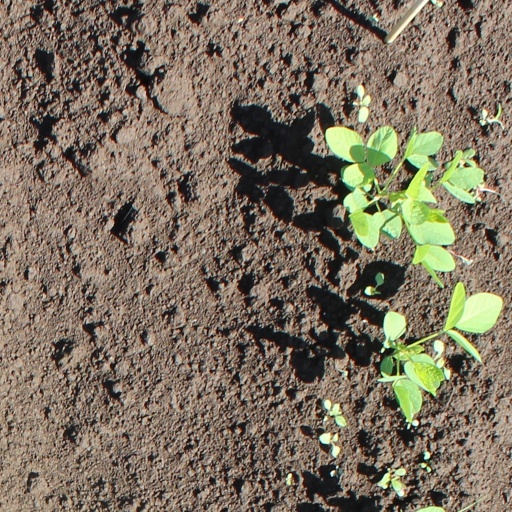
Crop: soybean